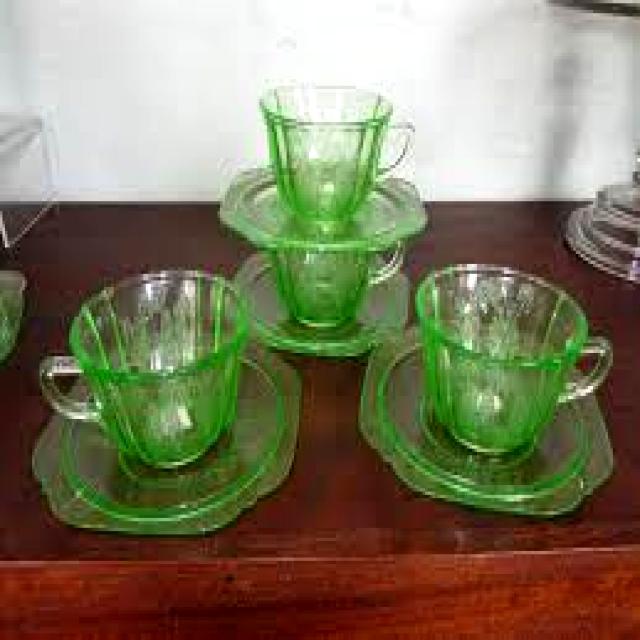
Label: Glass